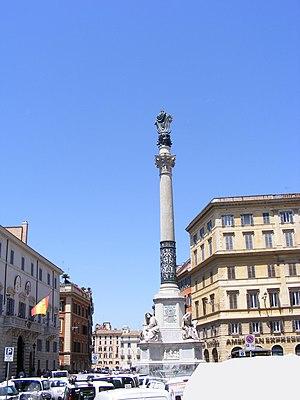
La colonne de l'Immaculée Conception est un monument de Rome, situé sur le côté sud-est de la place d'Espagne, devant le palais de la Propaganda Fide. Le monument est conçu par l'architecte Luigi Poletti. La colonne a été financée par Ferdinand II des Deux-Siciles, comme un acte symbolique qui mit fin à la longue crise de la "guerre" de la Chinea.